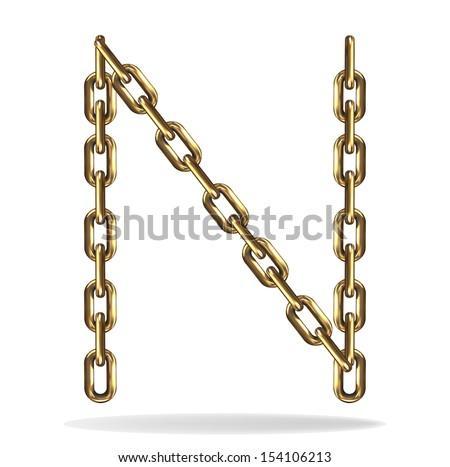
vector illustration of a letter n from a gold chain on a white background